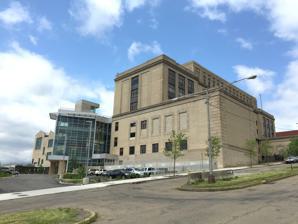
Building: Energy Innovation Center
Country: United States of America
Year built: 1930
Building Energy Innovation Center Clifford B. Connelley Trade School U.S. National Register of Historic Places Pittsburgh Landmark – PHLF Show map of Pittsburgh Show map of Pennsylvania Show map of the United States Location 1435 Bedford Avenue ( Crawford–Roberts ), Uptown Pittsburgh Pittsburgh, Pennsylvania Coordinates 40°26′39.28″N 79°59′19.2″W / 40.4442444°N 79.988667°W / 40.4442444; -79.988667 Built 1930 Architect Edward B. Lee , J.G. Fullman Co. Architectural style Classical Revival Website EICPittsburgh.org NRHP reference No. 86002661 Significant dates Added to NRHP September 30, 1986 Designated PHLF 2002 The Energy Innovation Center is a multi-disciplinary institution in Pittsburgh, Pennsylvania , United States, that integrates workforce development programs, green technology research laboratories, a business incubator and collaborative university-industry projects. It is housed in the former Clifford B. Connelley Trade School , which was renovated both to accommodate diverse uses and to serve as a case study for green adaptive reuse . In 2014 the renovated building received the Engineers' Society of Western Pennsylvania Project of the Year Award for Sustainability. It is listed on the National Register of Historic Places and on the List of Pittsburgh History and Landmarks Foundation Historic Landmarks , making it perhaps the only LEED Platinum structure to qualify for Historic Tax Credits. Renovation The idea for a sustainability research and education center emerged from a growing concern with green economic development, led by two Pennsylvania politicians, Congressman Michael F. Doyle and Jim Ferlo . In 2008 a consortium of non-profits, unions, community organizations, universities and small businesses formed Pittsburgh Green Innovators , a non-profit organization with a mission to support green economic and community development. One goal was to re-establish a central educational institution for high-demand, skilled trades, with specialized curricula in green energy and sustainability, and the Connelley Trade School was suggested as a possible site. Once on the cutting edge of vocational training, enrollment at the Connelley School declined along with Pittsburgh's population, leading to the school's closure in 2004. Recognizing that the scope of this work was beyond their capacity, Pittsburgh Green Innovators invited Pittsburgh Gateways Corporation, a local non-profit developer, to lead the project. Pittsburgh Gateways rented the vacant Connelley building from the Board of Public Education, eventually purchasing it in 2011. In Spring of the following year, with permission from the National Register of Historic Places, renovation began, according to plans designed by DLA+ Architects and design-build contractor Mascaro Construction. Under Gateways' guidance, the Connelley school underwent a massive renovation with the aim of bringing the old building up to LEED Platinum certification standards, at an estimated cost of $40 million. (The project has not yet received certification.) Construction began February 2013. In 2014 it re-opened as the Energy Innovation Center, changing the building address in the process, from 1501 to 1435 Bedford Avenue. Consistent with the project's ecologically sustainable focus, renovation began with a deconstruction and salvage plan coordinated by Pittsburgh Green Innovators to divert construction and demolition debris from landfill. As of writing the project remains incomplete, but is reportedly on track to receive LEED Platinum NC certification, and even meet the stringent 2013 District energy, water and transportation emissions reduction targets. Connelley Trade School history Construction and opening Connelley Trade School in 2009 The Connelley Trade School sits on a 3.56 acre site in the Hill District/ Crawford–Roberts & Uptown/ Uptown, Pittsburgh neighborhood of Pittsburgh, Pennsylvania . The 172,152 square foot Classical Revival and Art Deco structure was designed by architect Edward B. Lee with builder J.G. Fullman  and  realized in steel, and clad in brownstone, with brick throughout and an asphalt roof. The academic block housed a cafeteria, gymnasium, auditorium and swimming pool (below ground) - features shared by countless other educational institutions built or added to during the 1920s. By contrast, the shop building, which sits behind the academic block and faces the downtown business district to the north-west, is marked by a distinctive saw-toothed roof. According to a brief history of the school, compiled by an instructor in the Mathematics and Physics department and published in 1960, the total cost came to $1,754,096.38. The laying of the cornerstone took place on February 11, 1929, accompanied by an address by James J. Davis , United States Secretary of Labor . In his address Davis argued for an elevated view of skilled labor, comparing the skill of the tradesman to the abilities required of an artist or military leader: "Let us not seek to despise the human hand. It is not so humble as we think. We do not despise the great writers and artists of our race, and these people have been compelled to use their hands in writing their books or painting their pictures. In the old days when a king went out at the head of his army to fight, he carried a sword and did his share of the fighting." The school's official opening ceremony took place on Friday afternoon, May 1, 1931, presided over by Marcus Aaron, the President of the Board of Public Education and a dedication by Gerald D. Whitney of the University of Pittsburgh. Clifford B. Connelley Unknown photographer, Portrait of Clifford B. Connelley, published in Notable Men of Pittsburgh and Vicinity (Pittsburgh Printing Company, 1901). The trade school took its name from Clifford Brown Connelley, who served as Commissioner of the Pennsylvania Department of Labor and Industry from 1919-1923. Connelley was a pioneer and life-long advocate of technical and industrial education. Notably, he was one of the original designers of Carnegie Mellon University (CMU), retaining an affiliation there for 20 years. Connelley was born March 26, 1863, in Monongahela City, Pennsylvania, to George and Elizabeth (née Brown) Connelley. Little is known of his childhood and youth. Despite his mother's hopes that her son might one day enter the clergy, young Connelley proved talented at design and handwork, crafting small toys, miniature furniture and boxes. Ironically perhaps, given his later achievements in the field of education, Connelley left school at age 11 to work as a messenger boy for Blair Iron & Steel Company at a salary of $3/week. He also apprenticed in machine shops at Robinson & Rea Company, Pittsburgh, and Williams Sellers & Co., in Philadelphia, eventually completing his high school education at the Seventeenth Ward School. In an unusual arrangement, he took a position at the Western University of Pennsylvania (now the University of Pittsburgh ), while simultaneously putting a portion of his earnings towards classes there. He subsequently enjoyed a long and distinguished career in education and public service, eventually receiving honorary degrees M.A. and Sc.D. from Duquesne University. Connelley's first contribution to vocational education was in founding and serving as first principal of the Fifth Ward Training School. The first of its kind, it trained students in technical skills. Retrospectively, Connelley explained his vision as a form of technical training which would direct into useful channels the bound-up energy of the restless boys  and girls who were not well adapted to academic studies and would need a little special training to enable them to find their places in the industrial system. We were just then beginning to realize what was meant by industrial education by what Mr. Carnegie later called ‘handucation and headucation’. In 1906 Connelley joined Carnegie Institute of Technology (present-day CMU), initially as Head of the School of Apprentices and Journeymen. Three years later he became the Dean of the School of Applied Industries. He was also a charter member of the Pittsburgh Board of Education, which was founded in 1911, and the Society for Vocational Education, in which capacity he helped implement the Smith-Hughes Act in the state of Pennsylvania. On April 23, 1919, Connelley was appointed Acting Commissioner of the Pennsylvania Department of Labor and Industry, assuming full office on November 13. In a profile of the same year, The Index (a society publication) called Connelley “one of the most prominent educators in Pennsylvania.” His roles in various organizations, clubs, committees and funds which were listed at time of writing as including president, chairman, trustee, director, advisory board member and a member of no fewer than seven community groups. After a period of public service Connelley returned to Carnegie Tech in 1922 as Director of Industrial Relations, a post he held until 1928. He also served on Pittsburgh City Council from 1930-1934 (during which period the eponymous trade school was erected), representing that body to the Carnegie Institute of Technology Board of Trustees. Connelley died at his Northside home in Pittsburgh on September 29, 1938. An affectionate obituary published in the Carnegie Alumnus read, "Dean Connelley was beloved not only by the host of students who came under him but also by a wide circle of friends among the school teachers of Pittsburgh." His papers are housed at the Senator John Heinz History Center in Pittsburgh. Vocational education at Connelley At the time of its opening, Connelley was one of the largest and most modern schools of its kind, offering day and night classes in a range of occupations, including carpentry, plumbing, and automotive mechanics. The facilities were designed to accommodate 1500 students, although one source suggests that at its height, it was training up to 1800 per year. Over the years, Connelley's identify adapted to changing circumstances, each time changing its name. In 1937, the school name was changed from Clifford B. Connelley Trade School to the Clifford B. Connelley Vocational High School. In 1971 Connelley shifted its focus from youth to adult education, changing its name to Connelley Skill Learning Center and again in 1992, to The Clifford B. Connelley Technical Institute and Adult Education Center, followed its accreditation by the Middle States League. It offered classes in computer technology, medical skills, and literacy, alongside its traditional vocational curriculum. Between 1971 and 2005, some 64,000 adult students had passed through Connelley's doors, graduating with G.E.D.s and certificate programs, including English as a Second Language. Connelley's Principals Source: 1930-1941: Dr. Loron. H. Turner; Vice-Principal: Dr. Joseph W. Fleming 1941-1954: D. C. Ellinger; Vice-Principal: Jay D. Fogg 1954-1964: Henry W. Dosey; Vice-Principal: Robert J. Gregg (until 1960) 1964-1966: Ward Swain; Vice-Principal: James Edyud (until 1966) 1966-1968: James Egyud (Acting Principal) 1968-1971: Michael J. Wolak 1971-1972: Dr. Lucille W. Campbell, Director (Connelley becomes the Connelley Skill Learning Center) 1972-1974: Savero DonGiovanni and William Jackson serve as interim administrators 1974- at least 1980: Anthony Bellini Decline and closure Vocational education remained a priority for Pittsburgh educators even as manufacturing and industry declined. But retraining and additional certifications were not enough to halt the decline—and eventual closure—of the Connelley school. The reasons for closure were many. First, the institution's new focus departed from the K-12 education mandate of the Pittsburgh Public Schools, which remained the Connelley school's administrative head. Then in the summer of 1995 the Republican-controlled state legislature eliminated $1.8 million that had supported the school's operations through the School Board. Connelley's administrators failed to improve dismal enrollment rates, which continued to fall as the city's population declined. In December 2003, enrollment had fallen to a mere 730, well below capacity. Even worse, the following year, the state cut the $2.5 million annual appropriation needed to support vocational programs. Faced with an unsustainable situation, the school board closed Connelley. Nevertheless, the need for career and technical education remained a topic of debate, and several proposals for new technical high schools were floated, but none realized. The issue was raised again in 2013, this time by mayoral candidate Bill Peduto in a post on his website. In it, he argued for an integrated approach to vocational education, "a Pittsburgh Connelly [sic] for the 21st century." Historical designations The building was added to the National Register of Historic Places on September 30, 1986, and to the List of Pittsburgh History and Landmarks Foundation Historic Landmarks in 2002. References